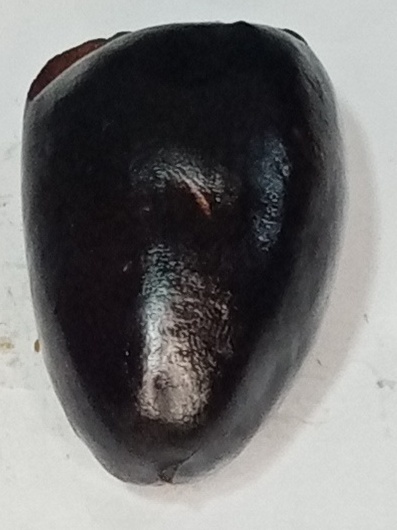
Variety: kupro
Size: large
Grade: grade-1